Glen Lyon

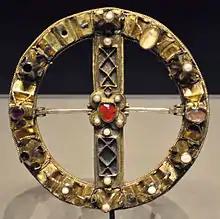
Glen Lyon (or Glenlyon) Brooch on display in the British Museum

Quite densely inhabited from prehistoric times (as many archaeological sites attest), although its present population is of modest size, the glen has been home to many Scottish clans, including Clan MacGregor, Lyon, Menzies, Stewart, Macnaughtan, MacGibbon and the Campbell lairds of Glen Lyon.